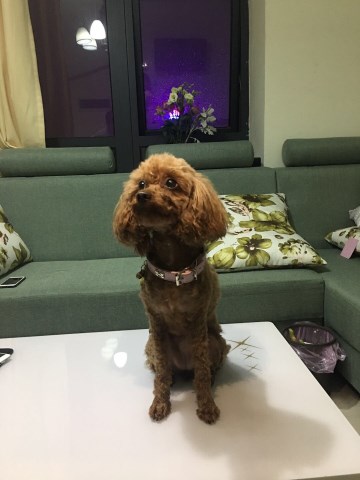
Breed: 2925-n000114-toy_poodle